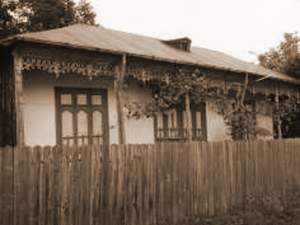
Maison typique de l'entre-deux-guerre dans le village de Bordei Verde, dans le județ de Brăila en Roumanie.